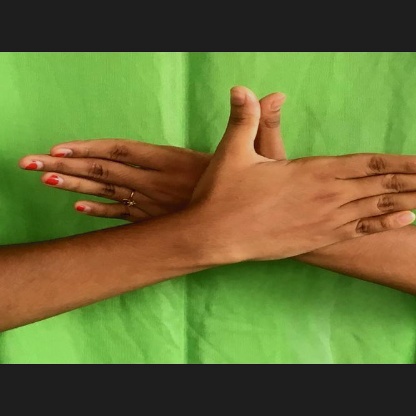
Mudra: Garuda